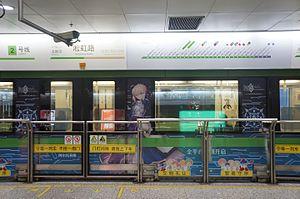
Fate/Grand Order, abrégé Fate/GO ou F/GO, est un jeu mobile de type RPG free-to-play en ligne fondé sur la franchise de visual novels Fate/stay night de TYPE-MOON, développé par DELiGHTWORKS. Le jeu est centré autour de combat au tour par tour où le joueur, ayant le rôle de « Master », invoque et commande de puissants familiers connus sous le nom de « Servants » pour se battre contre leurs ennemis. Le récit de l'histoire est présenté dans un format de visual novel, et chaque Servant possède son propre scénario personnel que le joueur explore.
Fate/stay night est un jeu vidéo de type visual novel développé par TYPE-MOON se déroulant dans le même univers que Tsukihime. D'abord sorti sur PC en 2004 dans une version pour adulte, il est réédité en 2007 sur PC et PlayStation 2 sous le nom Fate/stay night [Réalta Nua] dans une version censurée et comprenant les voix originales de la série télévisée d'animation. Cette version est également sortie sur PlayStation Vita en 2012. Une suite nommée Fate/hollow ataraxia est sortie en octobre 2005, ce jeu se déroule six mois après les événements de Fate/stay night.